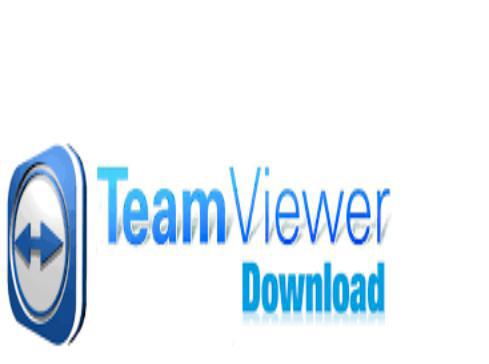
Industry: Others